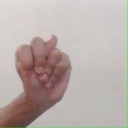
अक्षर: न